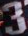
Number: 3